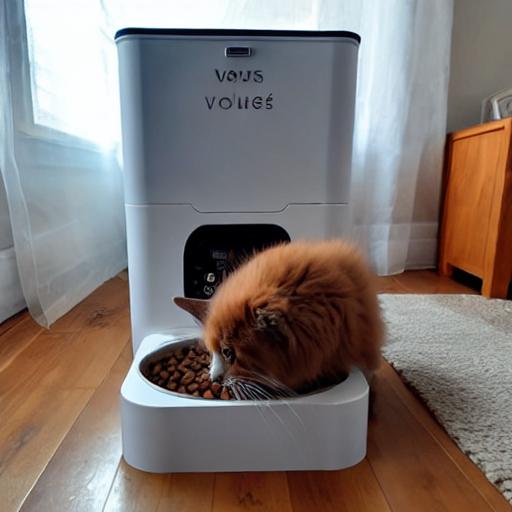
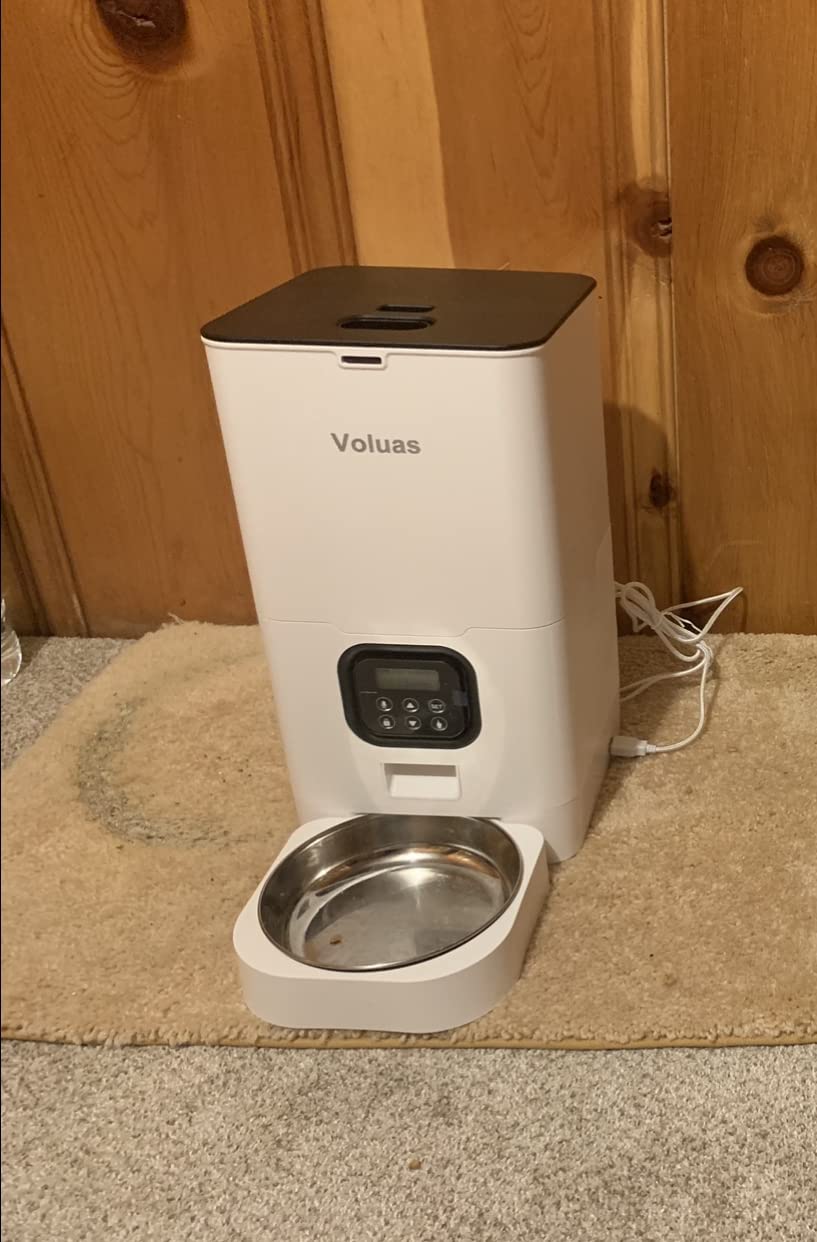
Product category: items_feeder
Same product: no